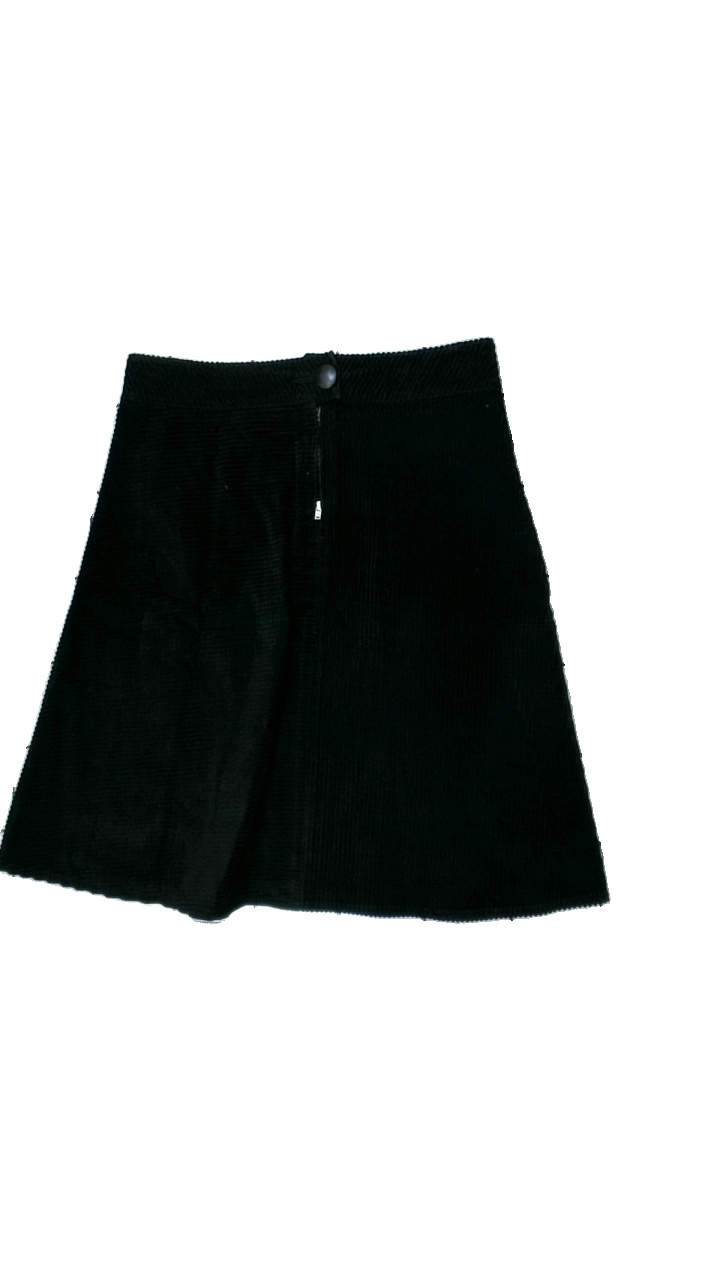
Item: Skirt (Ladies)
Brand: Mads Nörgaard
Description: Black cotton skirt
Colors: Black
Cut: Regular
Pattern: Other
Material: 100% cotton
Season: All
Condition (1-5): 3
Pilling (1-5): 4
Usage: Reuse
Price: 50-100